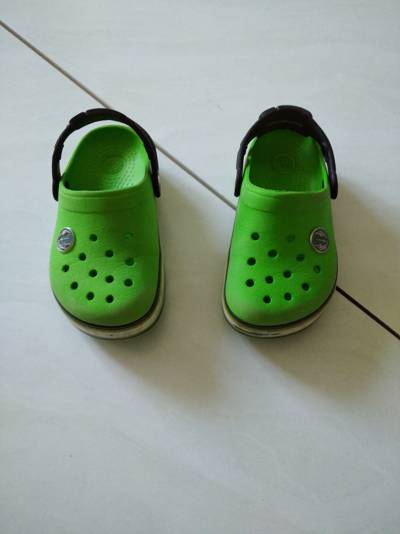
Waste category: shoes